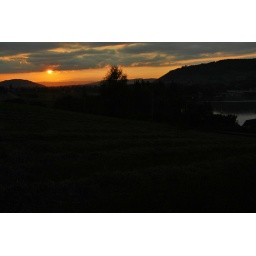
Easy bike lane in the nature, nice towns and many cows